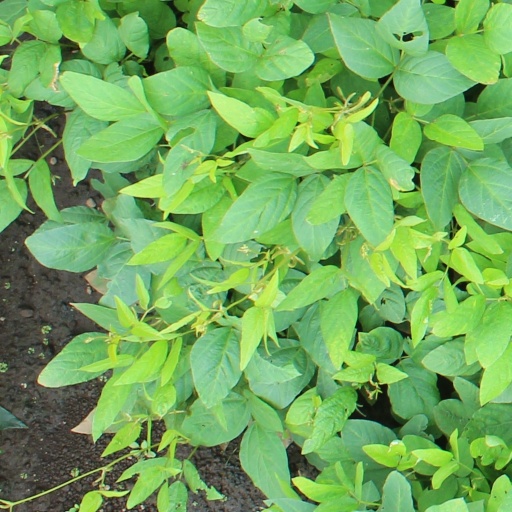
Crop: soybean